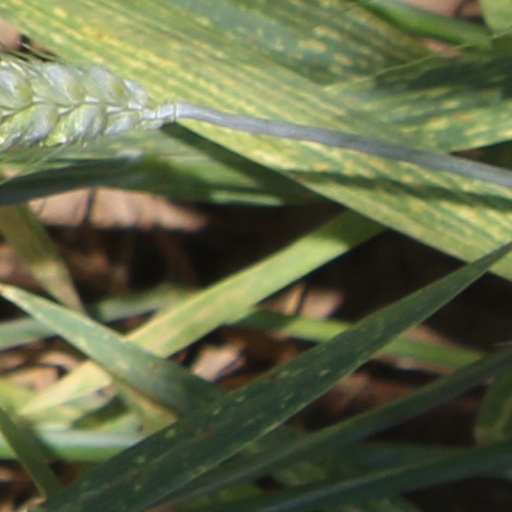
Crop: wheat